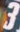
Number: 3